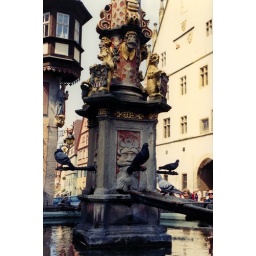
Resembling those seen in many Swiss towns, this water fountain in Rothenburg ob der Tauber is both colorful and functional.